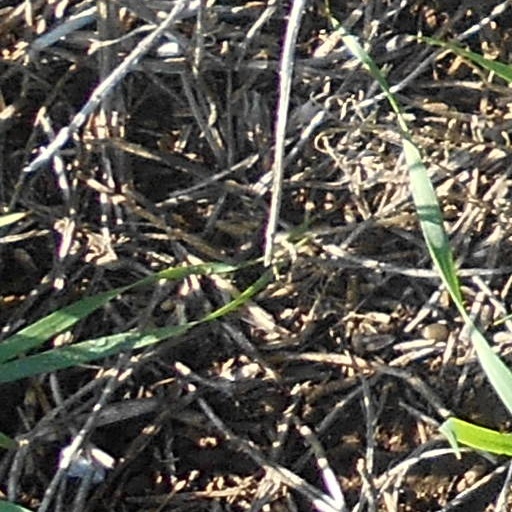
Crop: wheat